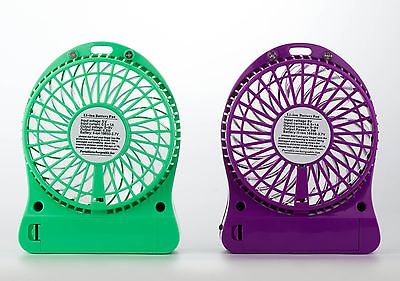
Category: fan